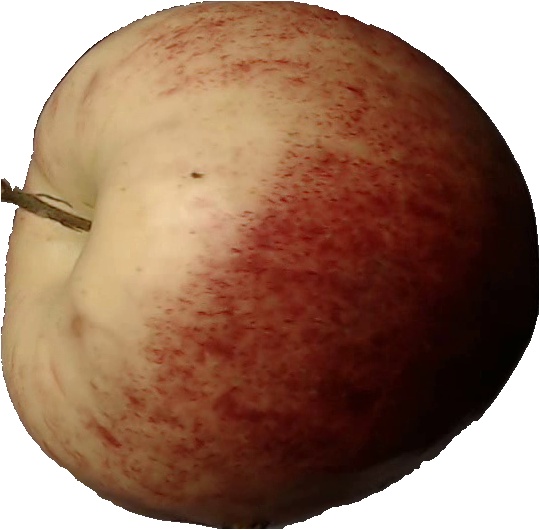
Label: apple_red_3